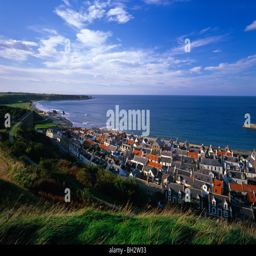
a view of village and harbour